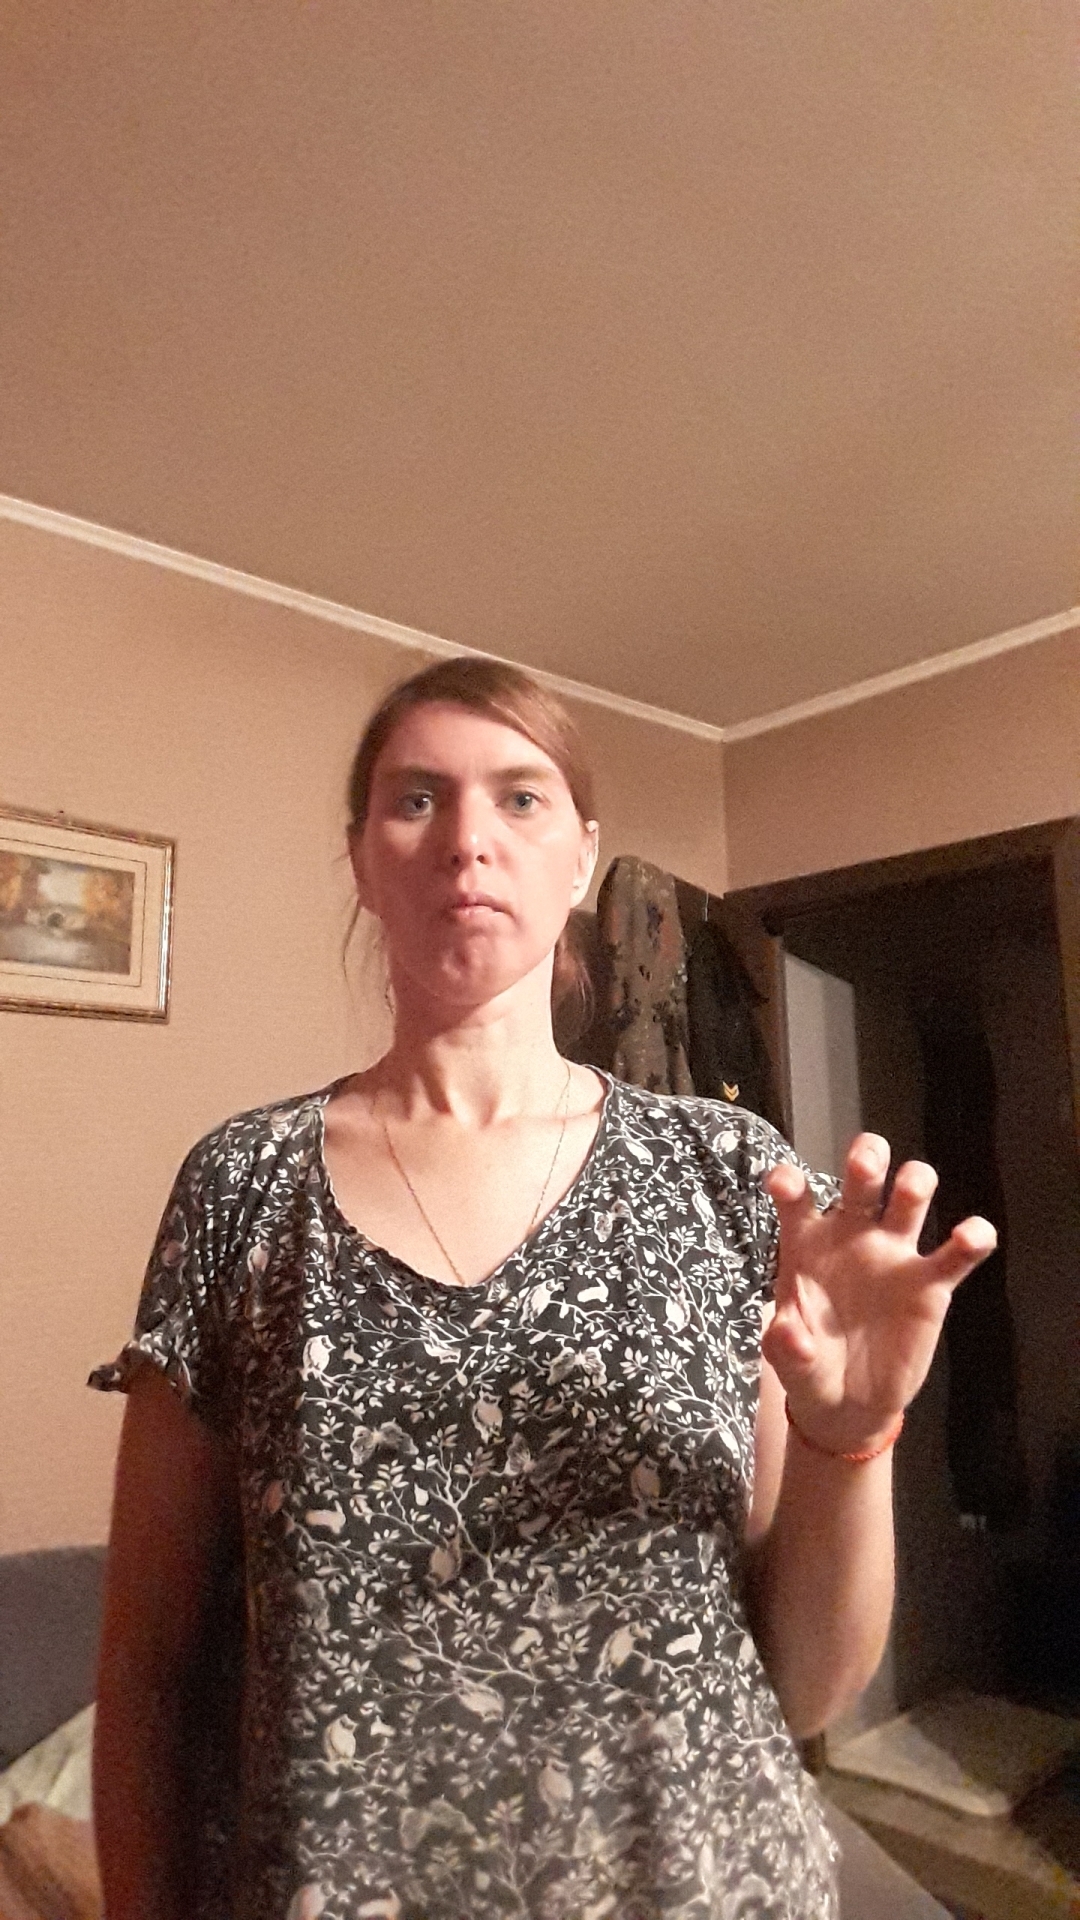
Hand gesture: grabbing